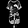
Label: Dress